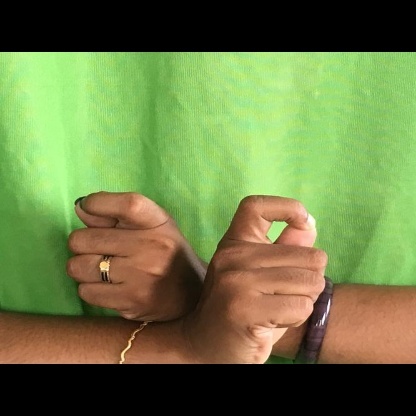
Mudra: Berunda